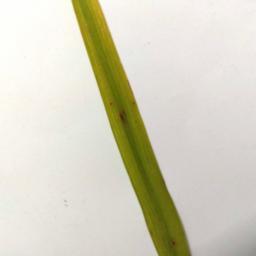
Label: Rice___Brown_Spot